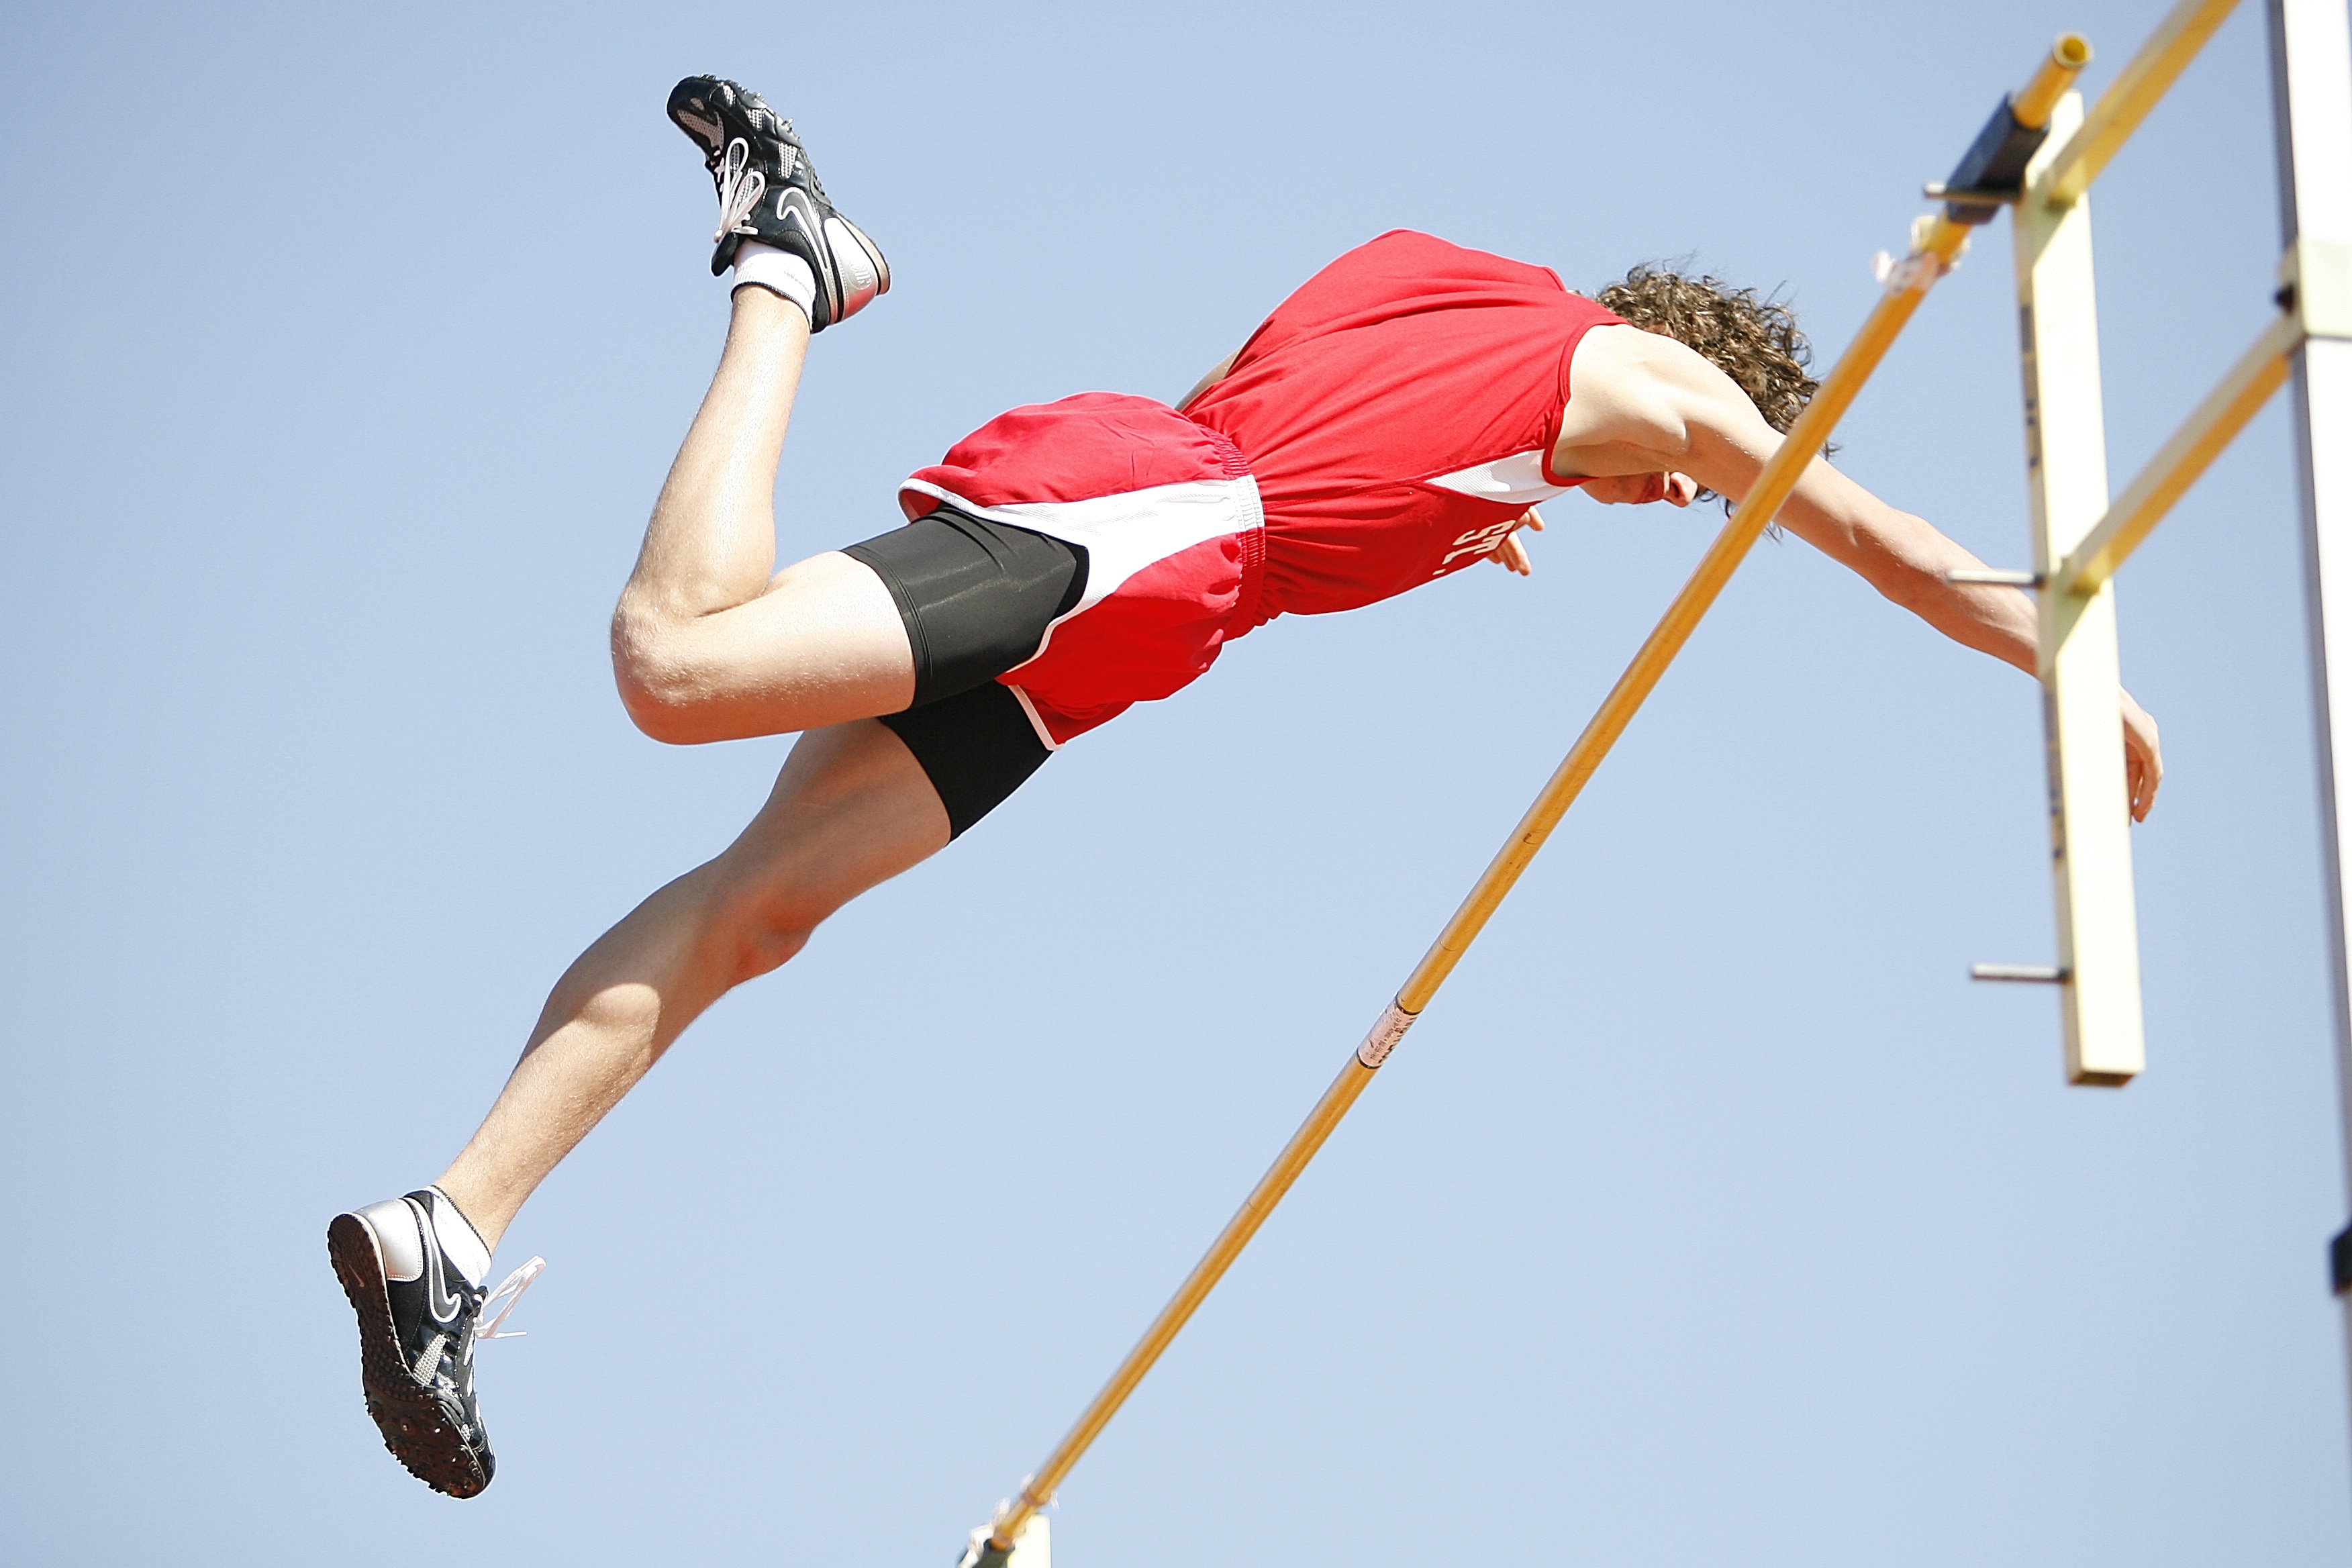
man, person, track, sport, field, jump, male, jumping, bar, pole, high, athletic, action, skill, outdoors, competition, american, sports, effort, vault, vaulting, rings, athlete, athletics, challenge, physical exercise, pole vaulter, extend, pole vault, human action, track and field athletics